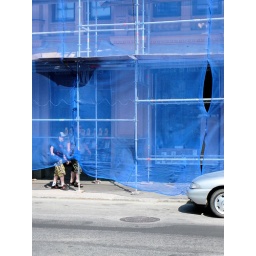
The Roman Catholic book shop, Stockholm, in the blue